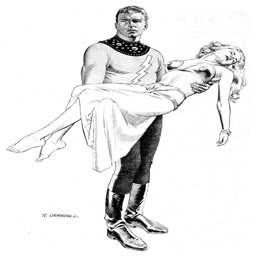
from the classic art and image archives